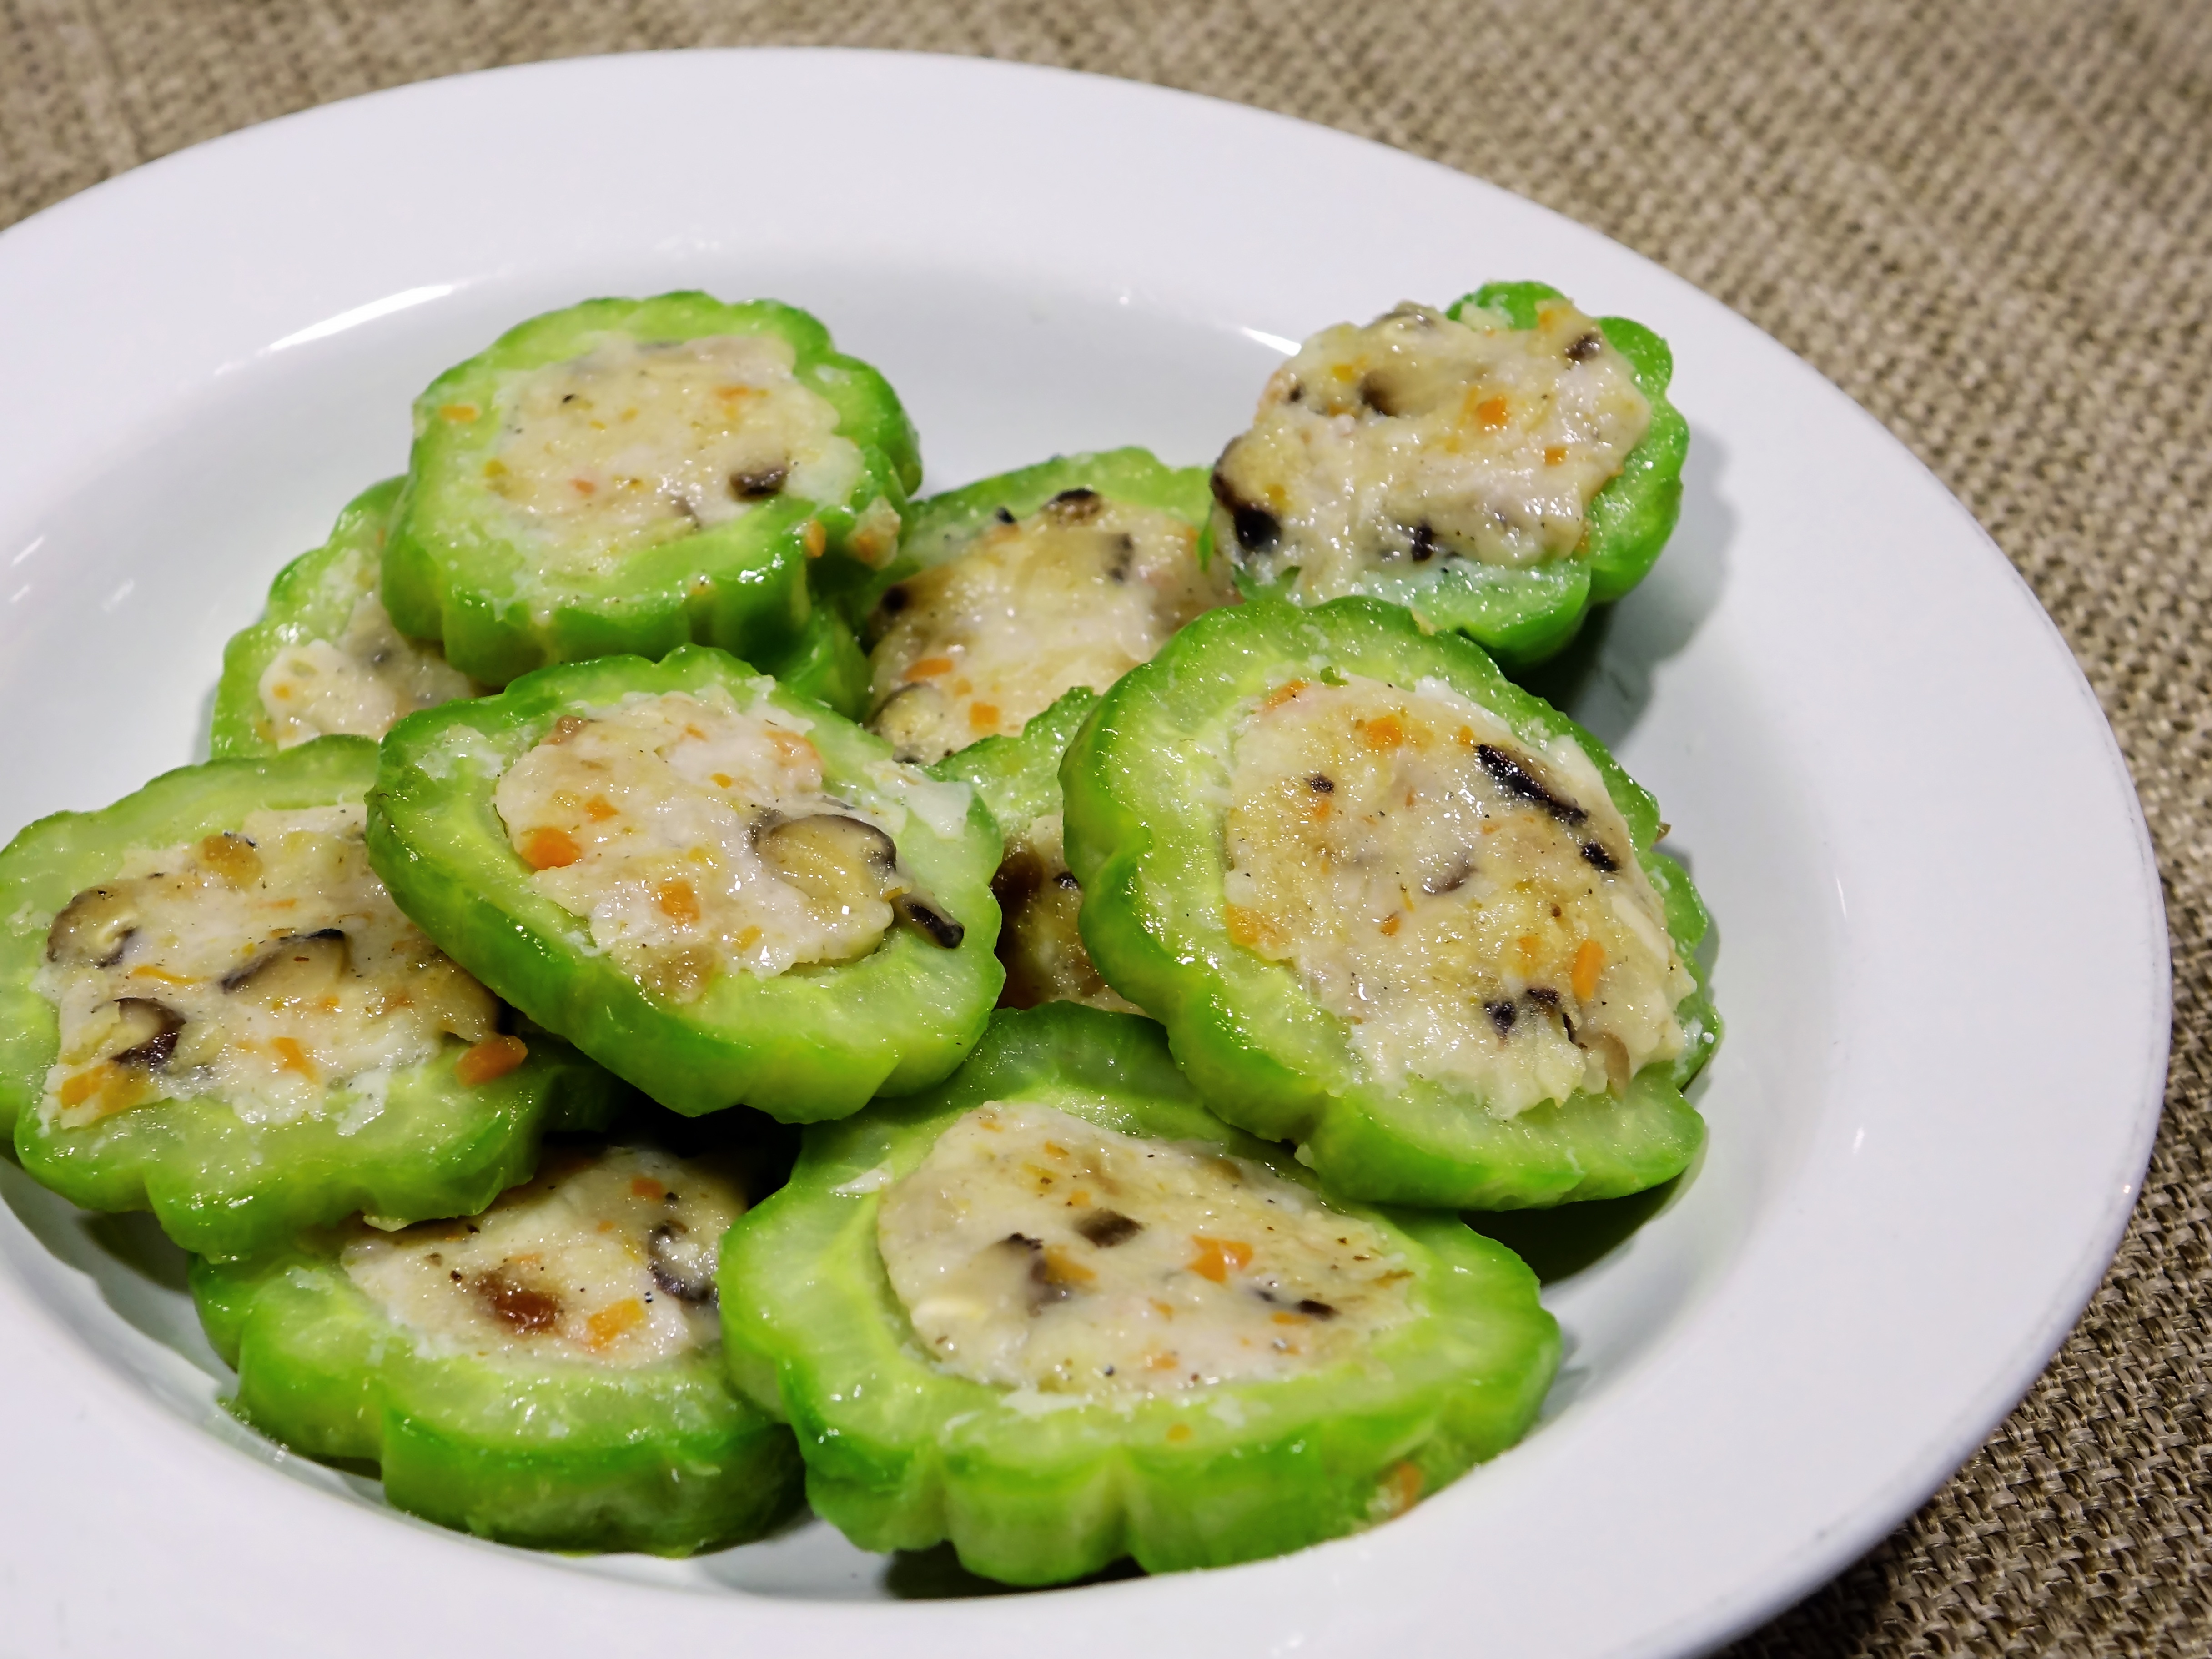
plant, asian, dish, food, produce, vegetable, meat, cuisine, zucchini, cucurbita, flowering plant, bitter gourd, fish paste, land plant, cucumber gourd and melon family